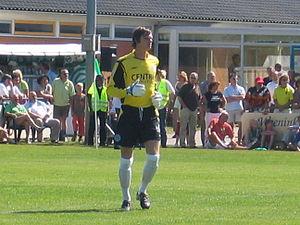
Brian van Loo est un footballeur néerlandais, né le 2 avril 1975 à Almelo aux Pays-Bas. Il évolue comme gardien de but.